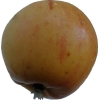
Label: apple